University of Helsinki Botanical Garden

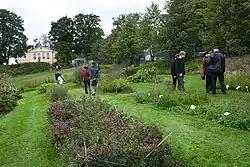
The useful plant section of the Kumpula Garden on September 9, 2006

In the 20th century, the university's botanical garden started to run out of space, so when the decision was made to split the university into four separate campus areas in the 1970s, a plot of land for a new botanical garden was set aside on the Kumpula Campus.